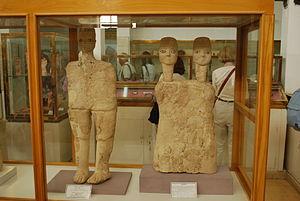
Les statues d'Ain Ghazal, au Musée archéologique de Jordanie (Citadelle d'Amman). العربية: صورة لقطع أثرية موجودة في عين غزال-الأردن، حيث تمثل القطعة الأولى طريقة حفر التماثيل ذات الرأسيين التي كانت تعبر عن الإهتمام الفني في حقبة ما قبل الفخارية، وتمثل القطعة الثانية تمثال ذو رأس واحد مع أقدام